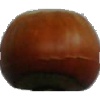
Label: Nut Forest 1